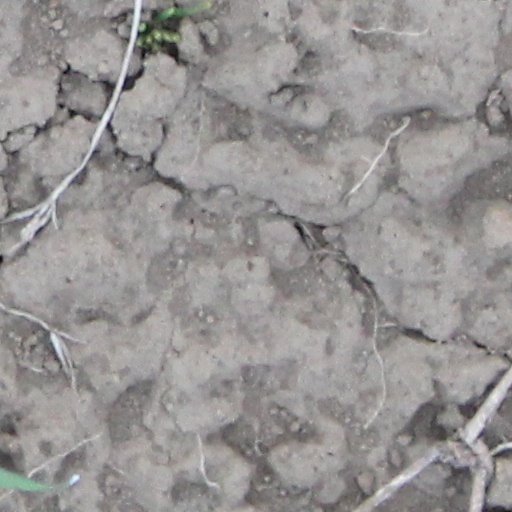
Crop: wheat